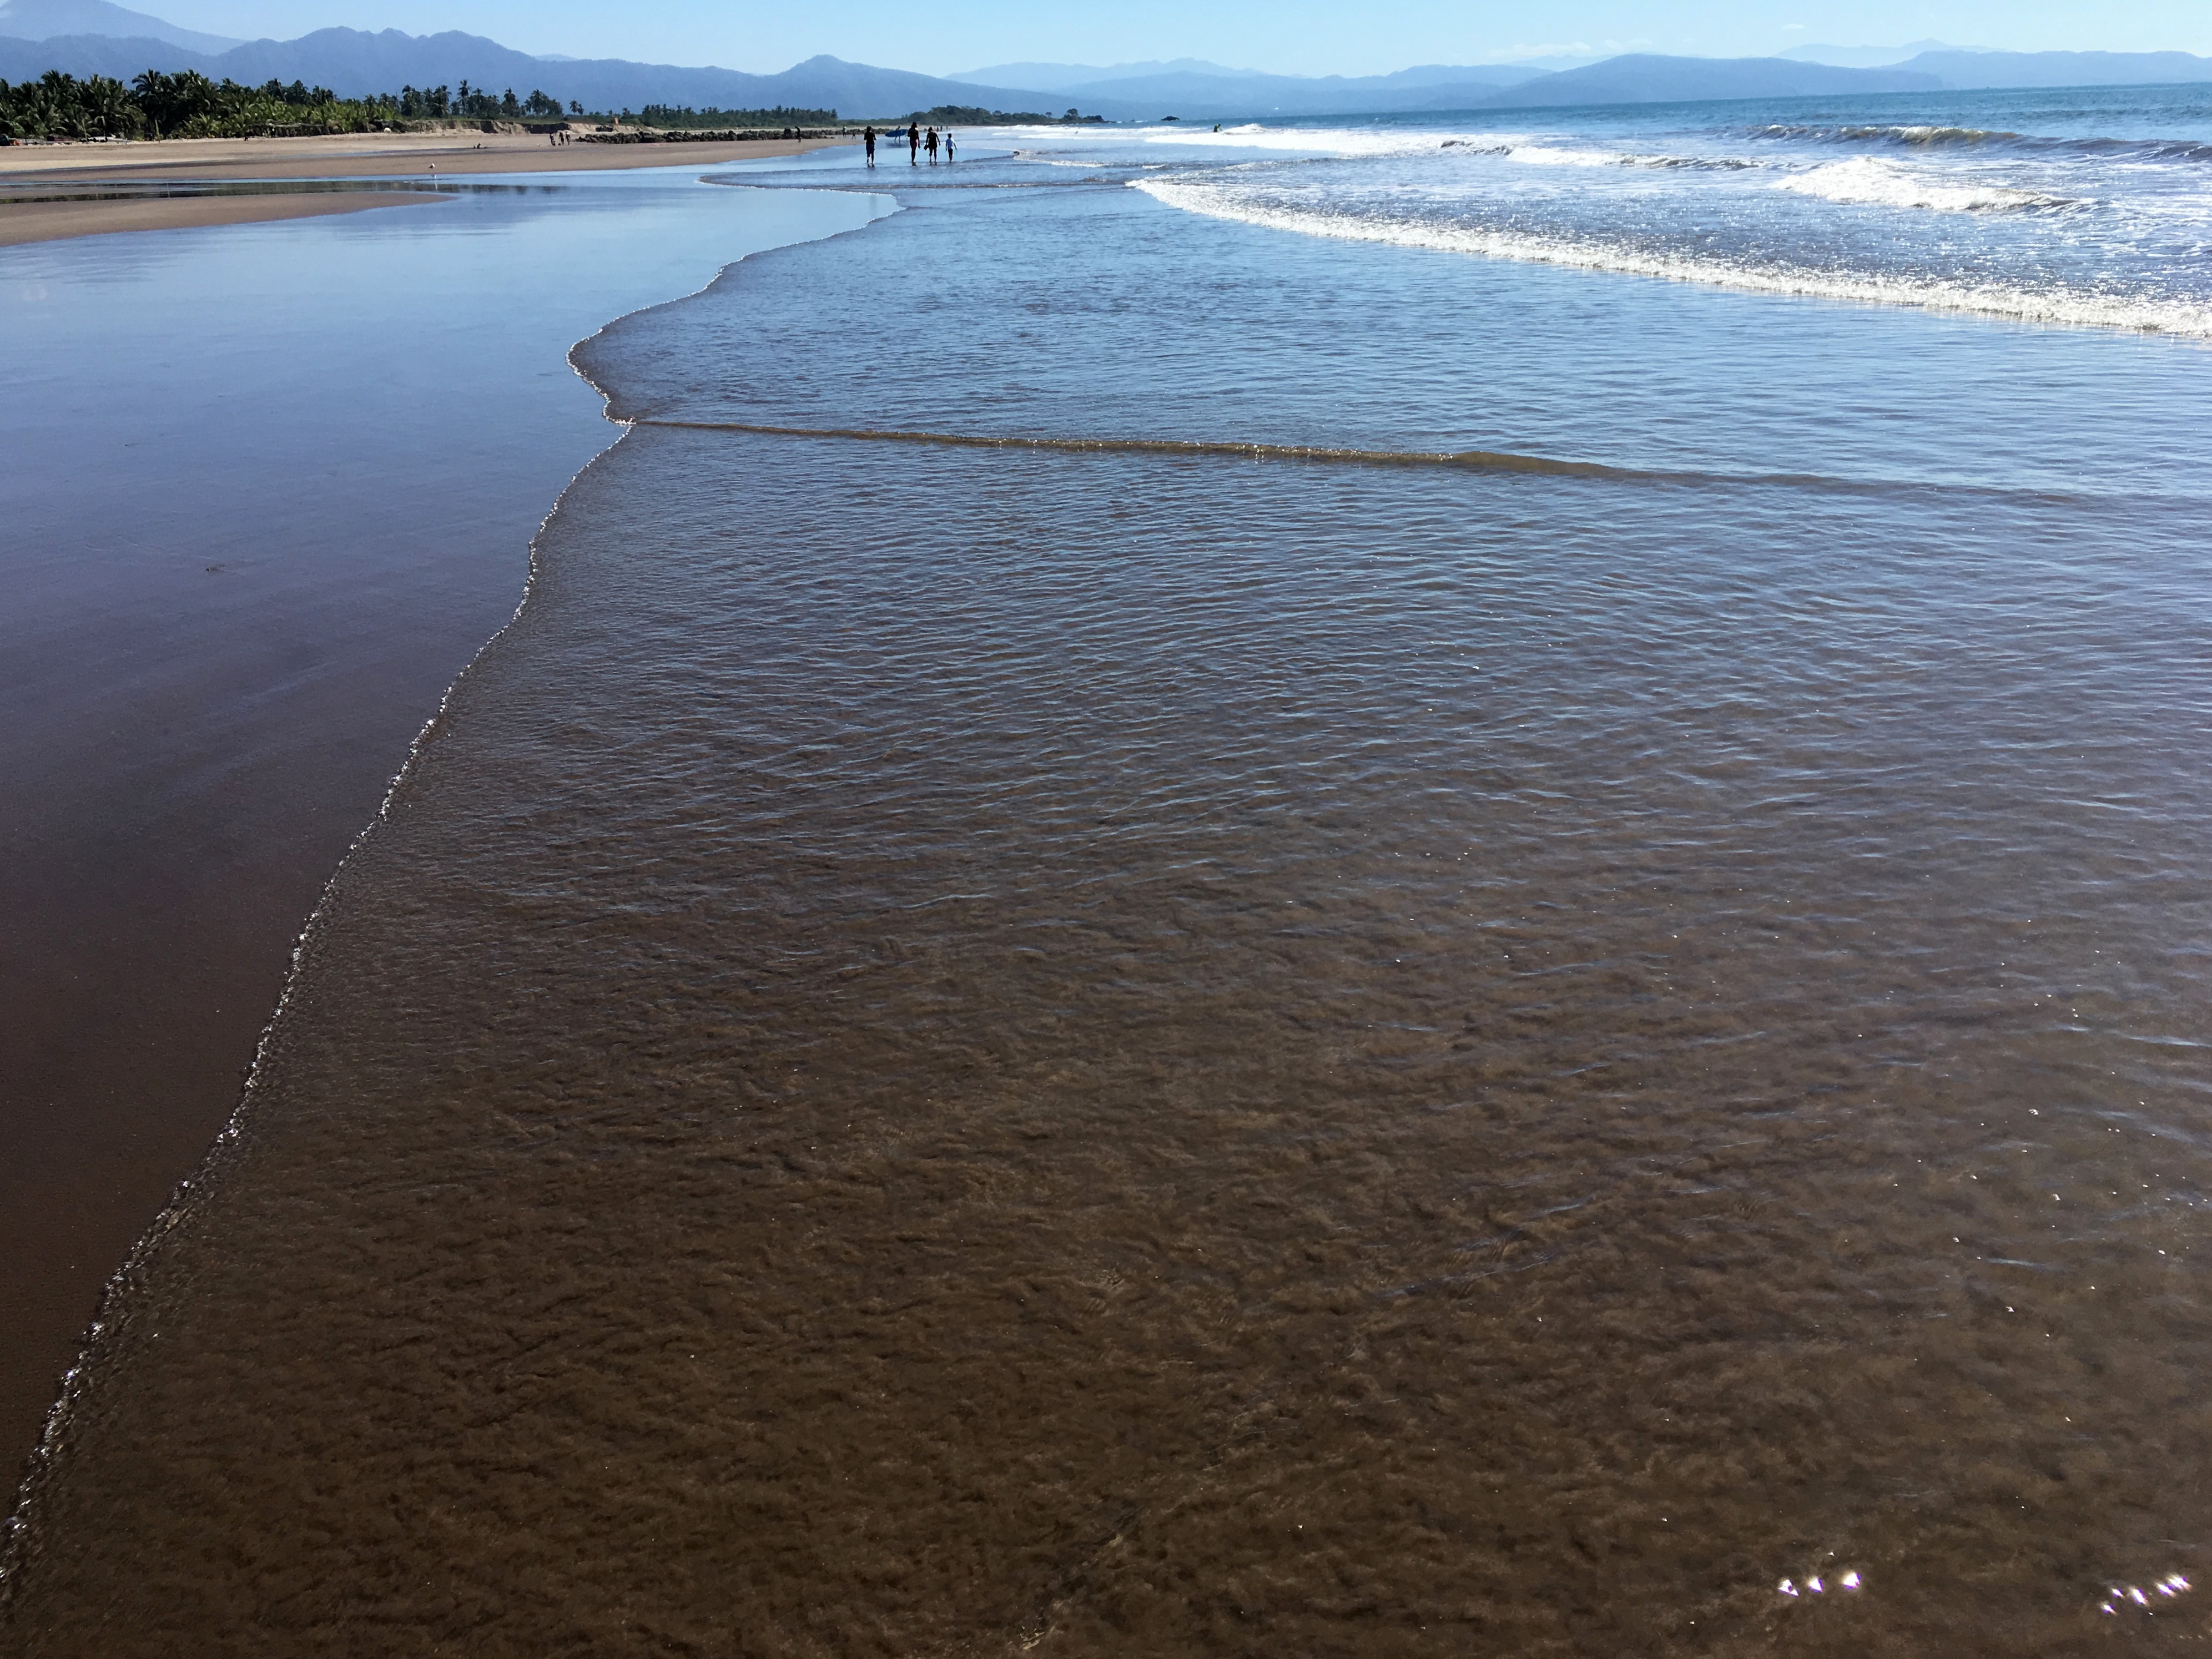
beach, sea, coast, sand, ocean, horizon, shore, wave, bay, reservoir, body of water, channel, mudflat, wind wave